East Louisiana State Hospital

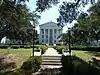
Center Building at East Louisiana State Hospital

The East Louisiana State Hospital is a state-operated mental hospital located on Louisiana Highway 10, a short distance east of the town of Jackson, Louisiana in East Feliciana Parish. The Center Building of East Louisiana State Hospital is listed on the National Register of Historic Places (National Register of Historic Places listings in East Feliciana Parish, Louisiana).